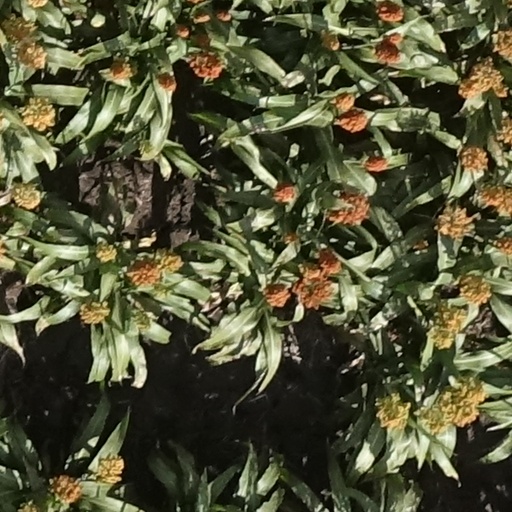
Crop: sorghum